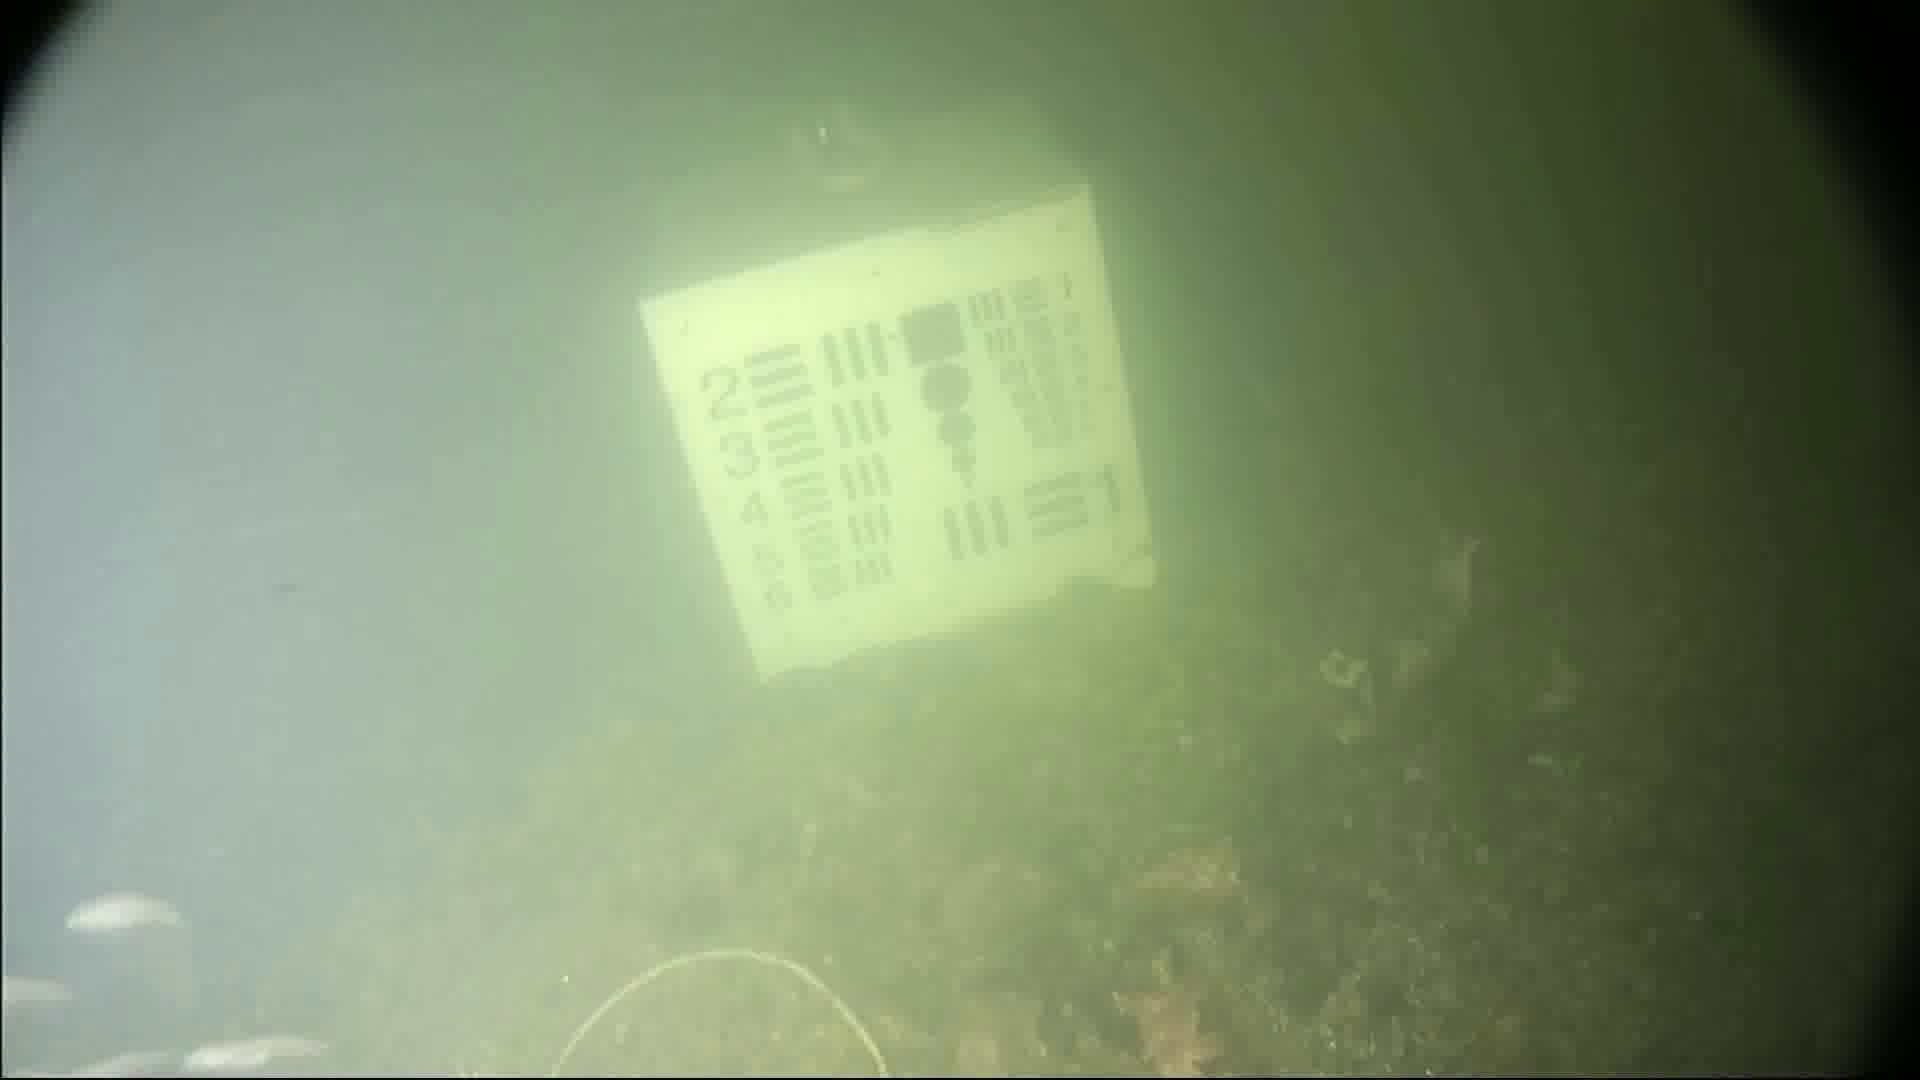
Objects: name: small_fish